John Littlechild

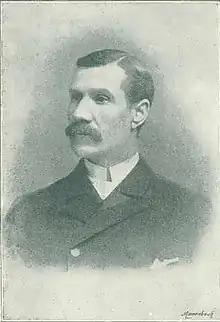
Detective Chief Inspector John Littlechild in 1893

Detective Chief Inspector John George Littlechild (21 December 1848 – 2 January 1923) was the first commander of the London Metropolitan Police Special Irish Branch, renamed Special Branch in 1888.